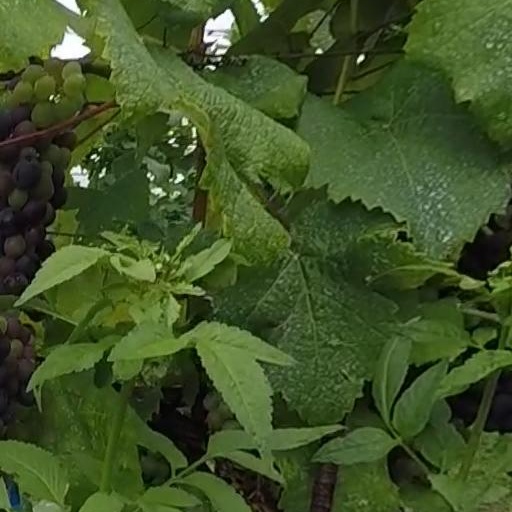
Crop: grape